1937 Auckland Rugby League season

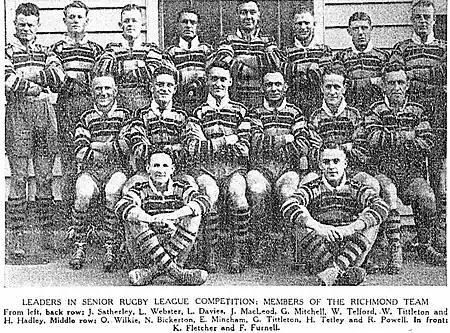
Richmond Rovers, winners of the championship for the 3rd time.

The 1937 Auckland Rugby League season was its 29th. Richmond Rovers won their third Fox Memorial title with a 10 win, 1 draw, 3 loss record. At one point they threatened to run away with the title when after 9 rounds they had a 4-point lead over their nearest challengers. However a loss to Ponsonby United in round 10, a draw with Manukau in round 12, and a loss to Marist Old Boys in round 13 meant that the title was not decided until the final round. They however beat the wooden spooners Newton Rangers 30–9 to secure the title.